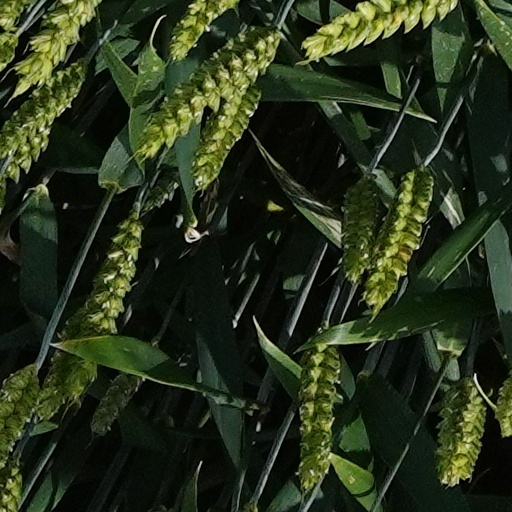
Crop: wheat